Economic impact of the COVID-19 pandemic

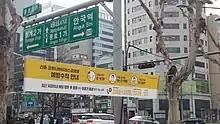
Coronavirus infection prevention tips banner in Seoul

Former Prime Minister Shinzō Abe has said that "the new coronavirus is having a major impact on tourism, the economy and our society as a whole". Face masks have sold out across the nation and stocks of face masks are depleted within a day of new arrivals. There has been pressure placed on the healthcare system as demands for medical checkups increase. Chinese people have reported increasing discrimination. The health minister has pointed out that the situation has not reached a point where mass gatherings must be called off 1 February 2020.